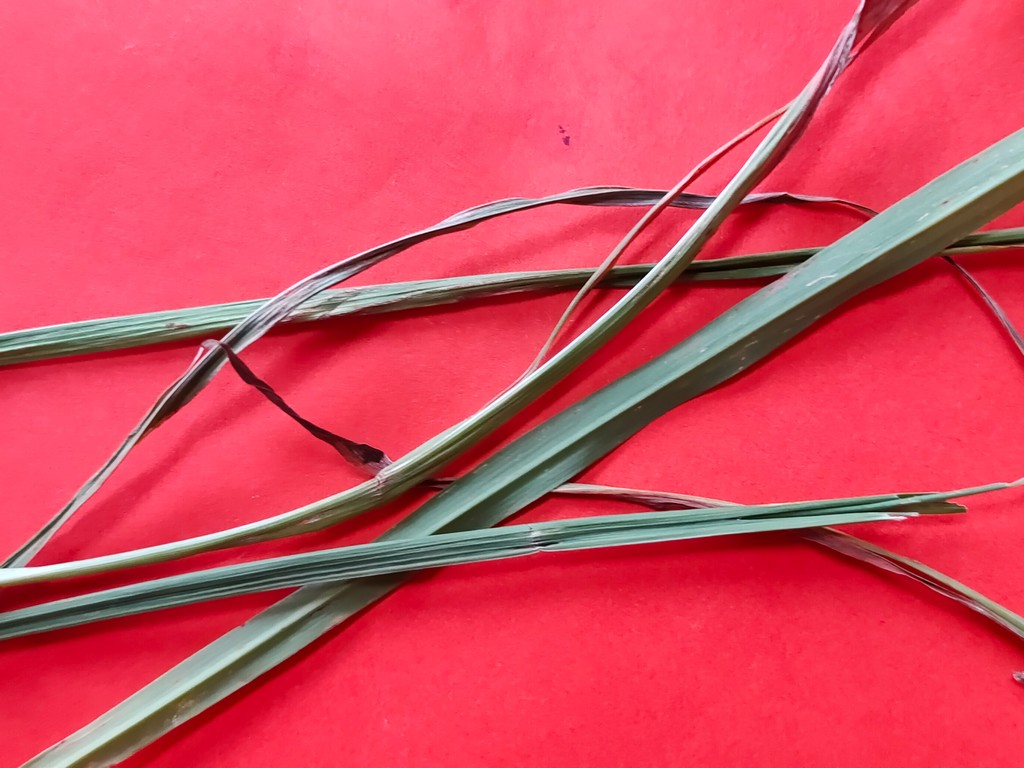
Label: Unhealthy